Bolingbroke Castle

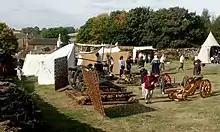
A major re-enactment in 2003 as part of a project to commemorate the 360th anniversary of the events of 1643

The castle, which is now a national monument, was excavated in the 1960s and 1970s. It was maintained by English Heritage until 1995 when Heritage Lincolnshire took charge. Much of the lower walls are still visible as are the ground floors of the towers.